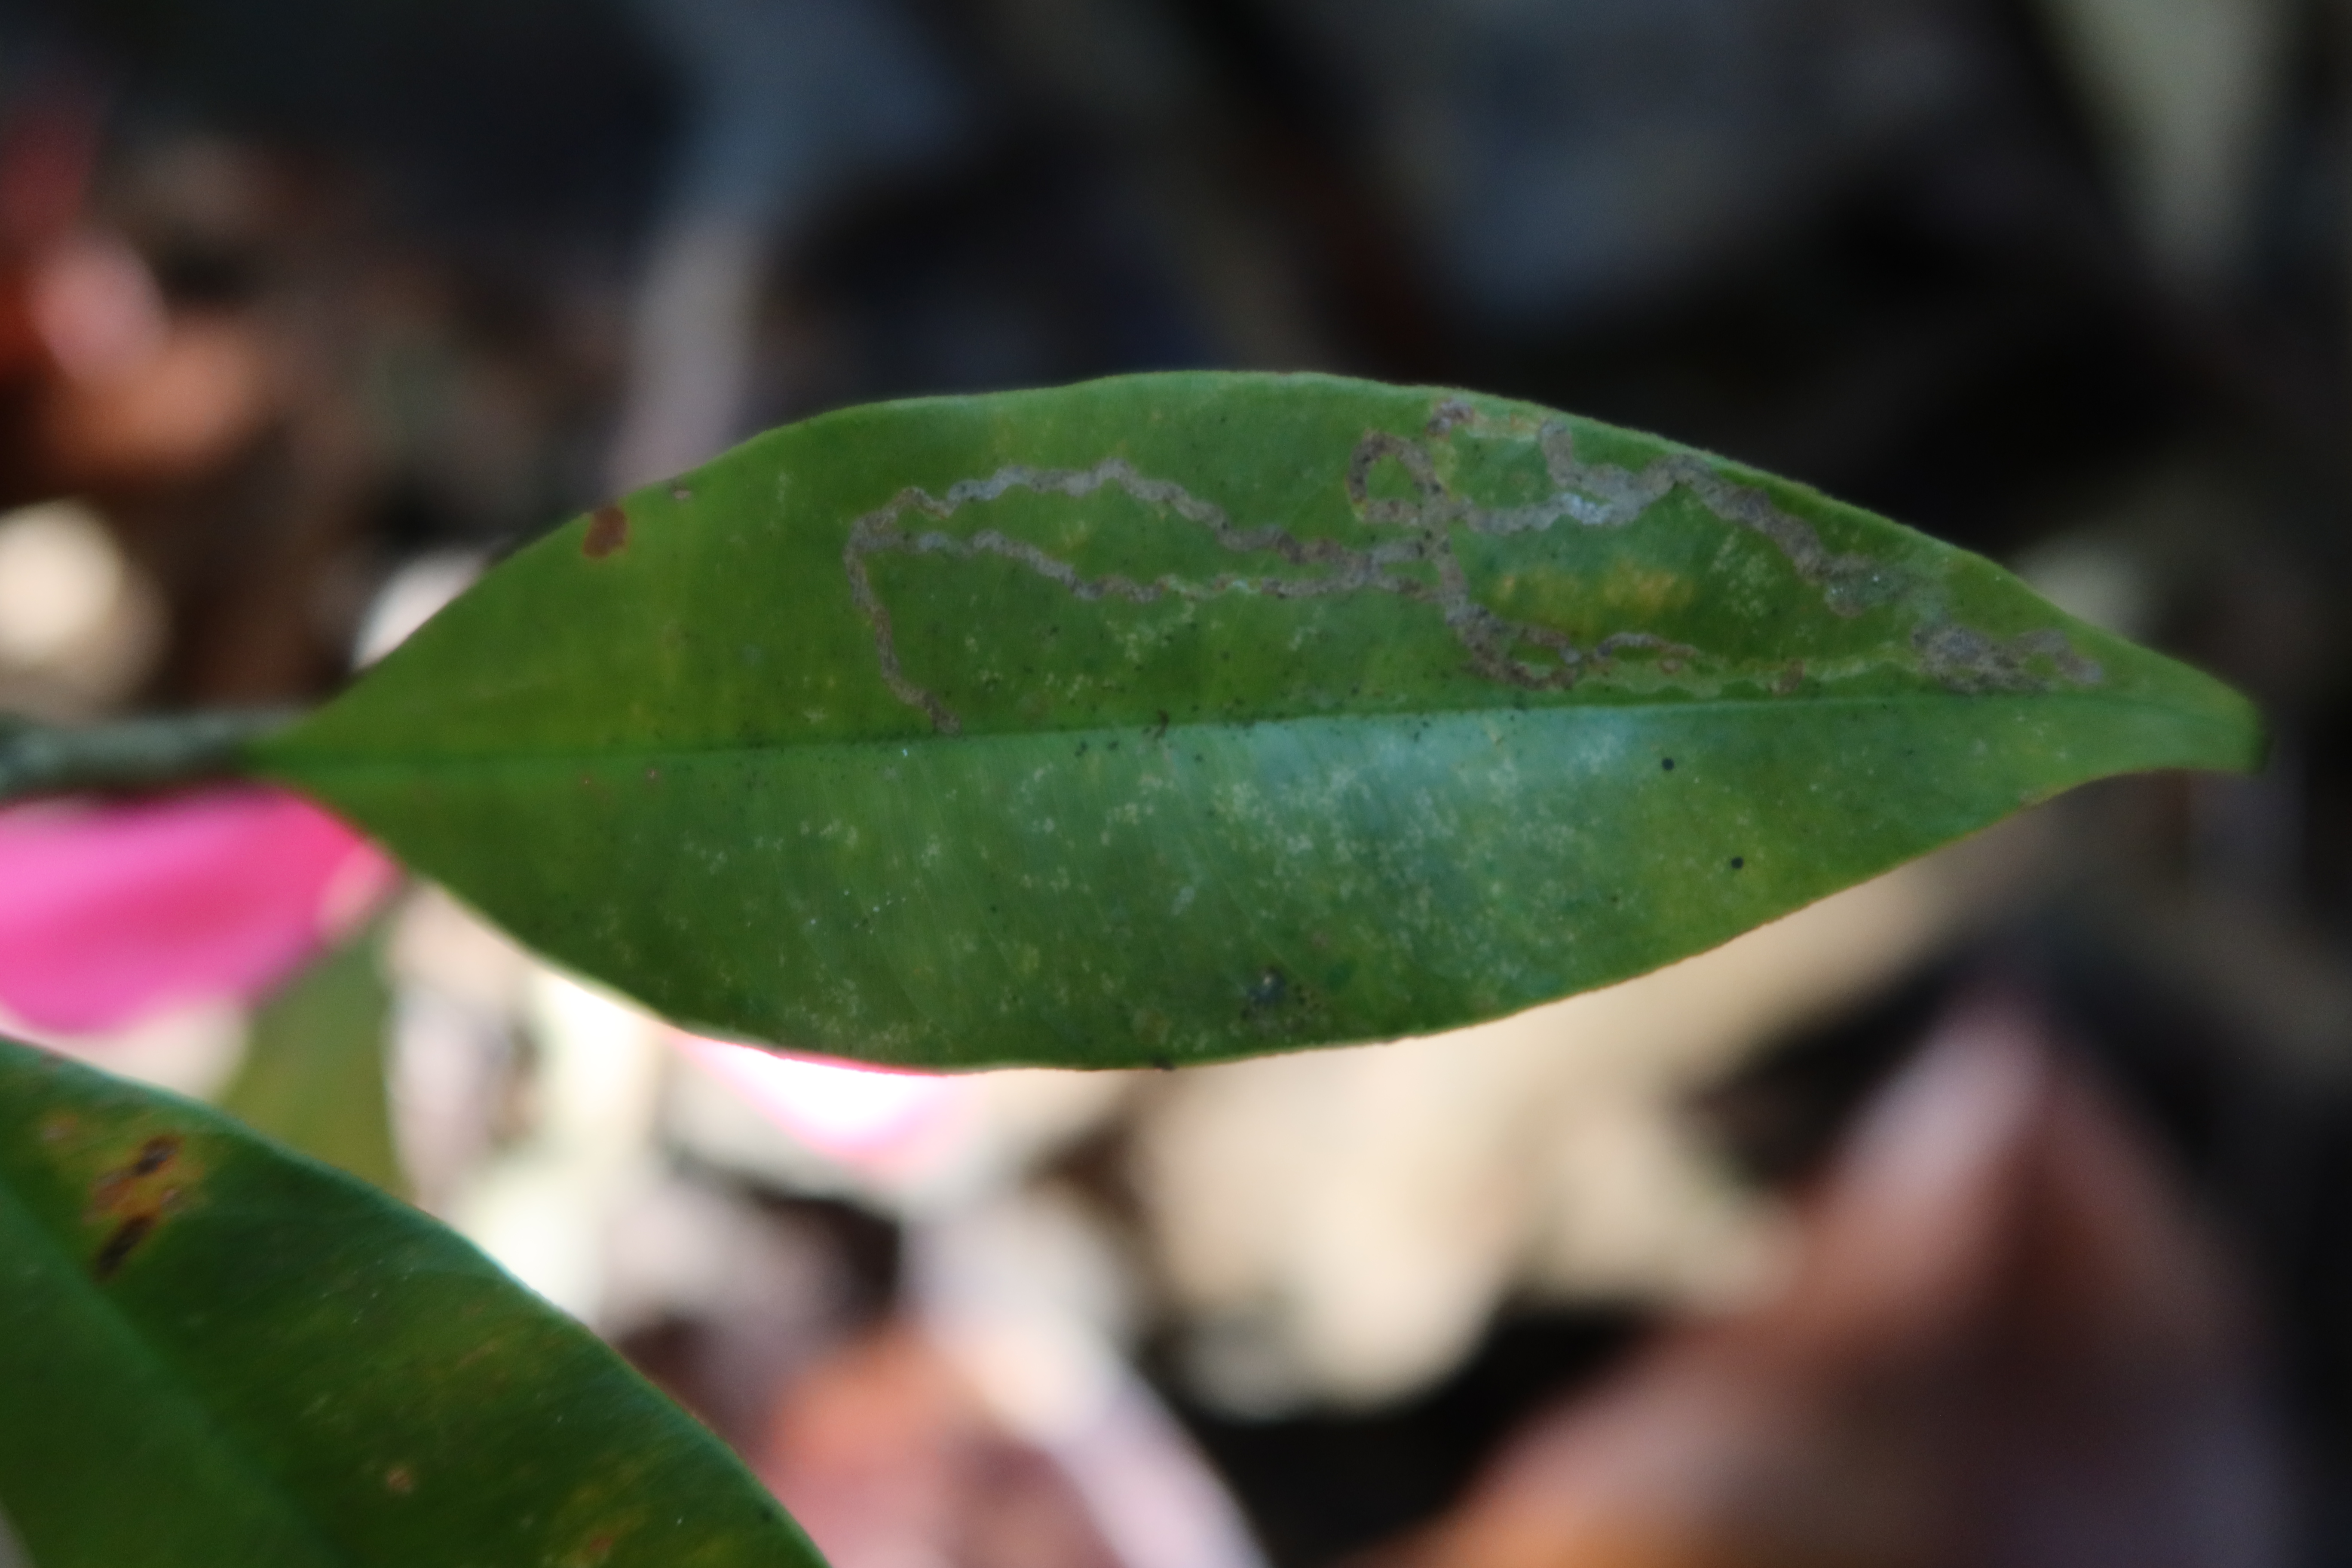
Label: Brown spots